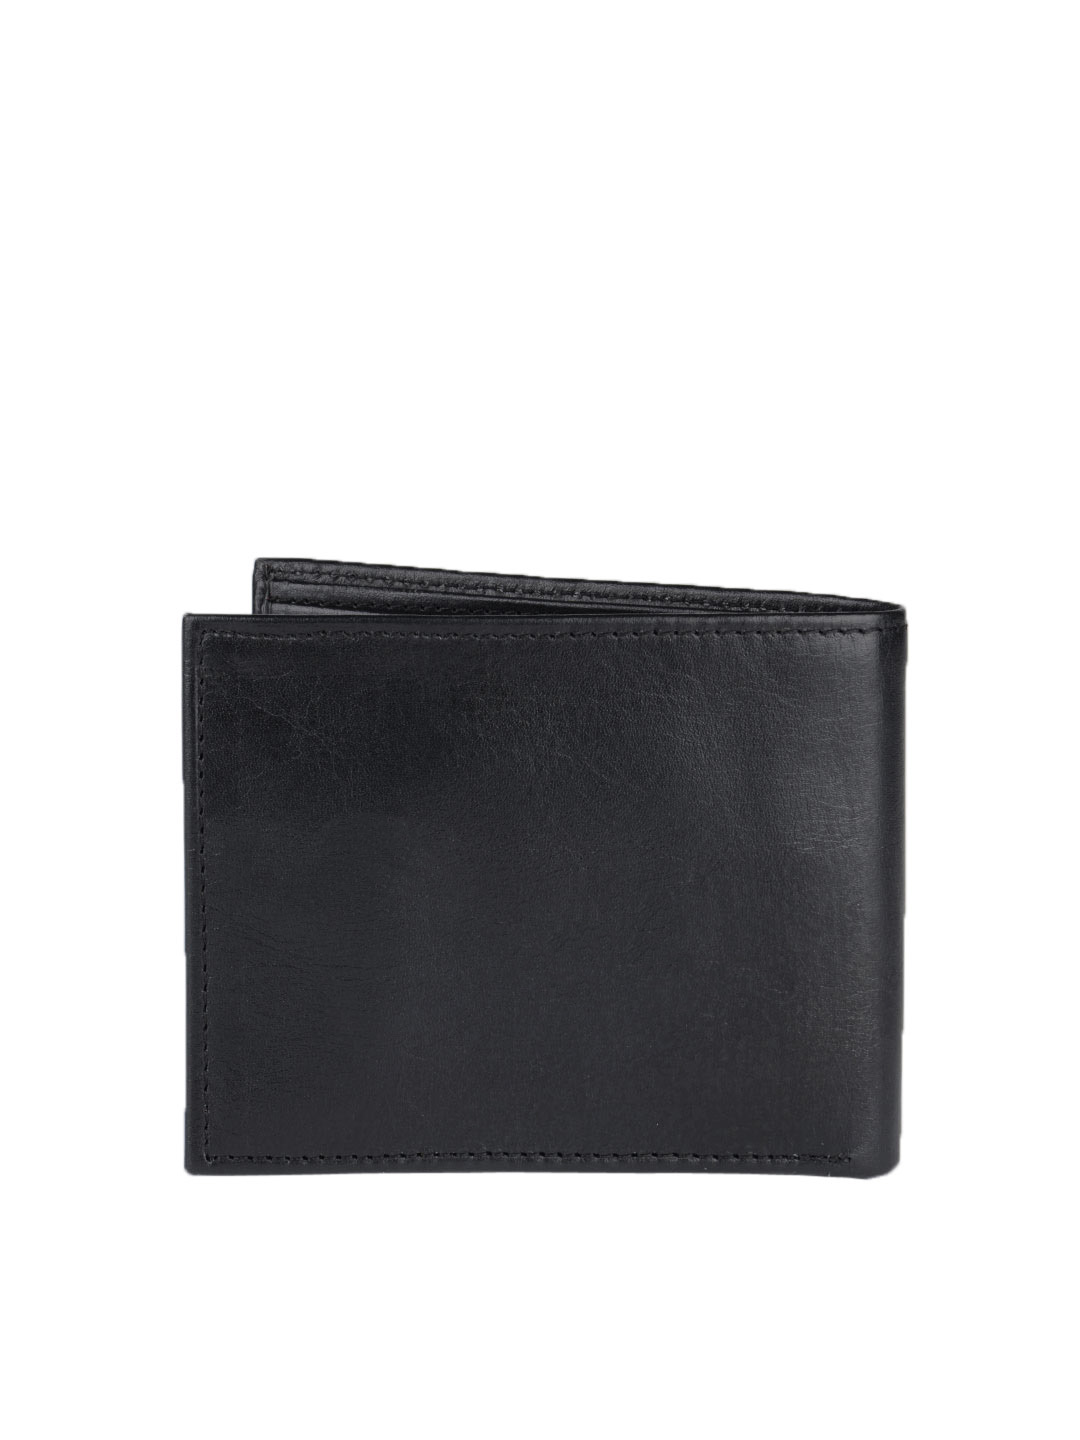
OTLS Men Josh Black Wallet
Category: Accessories / Wallets / Wallets
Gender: Men
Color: Black
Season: Summer 2012
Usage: Casual